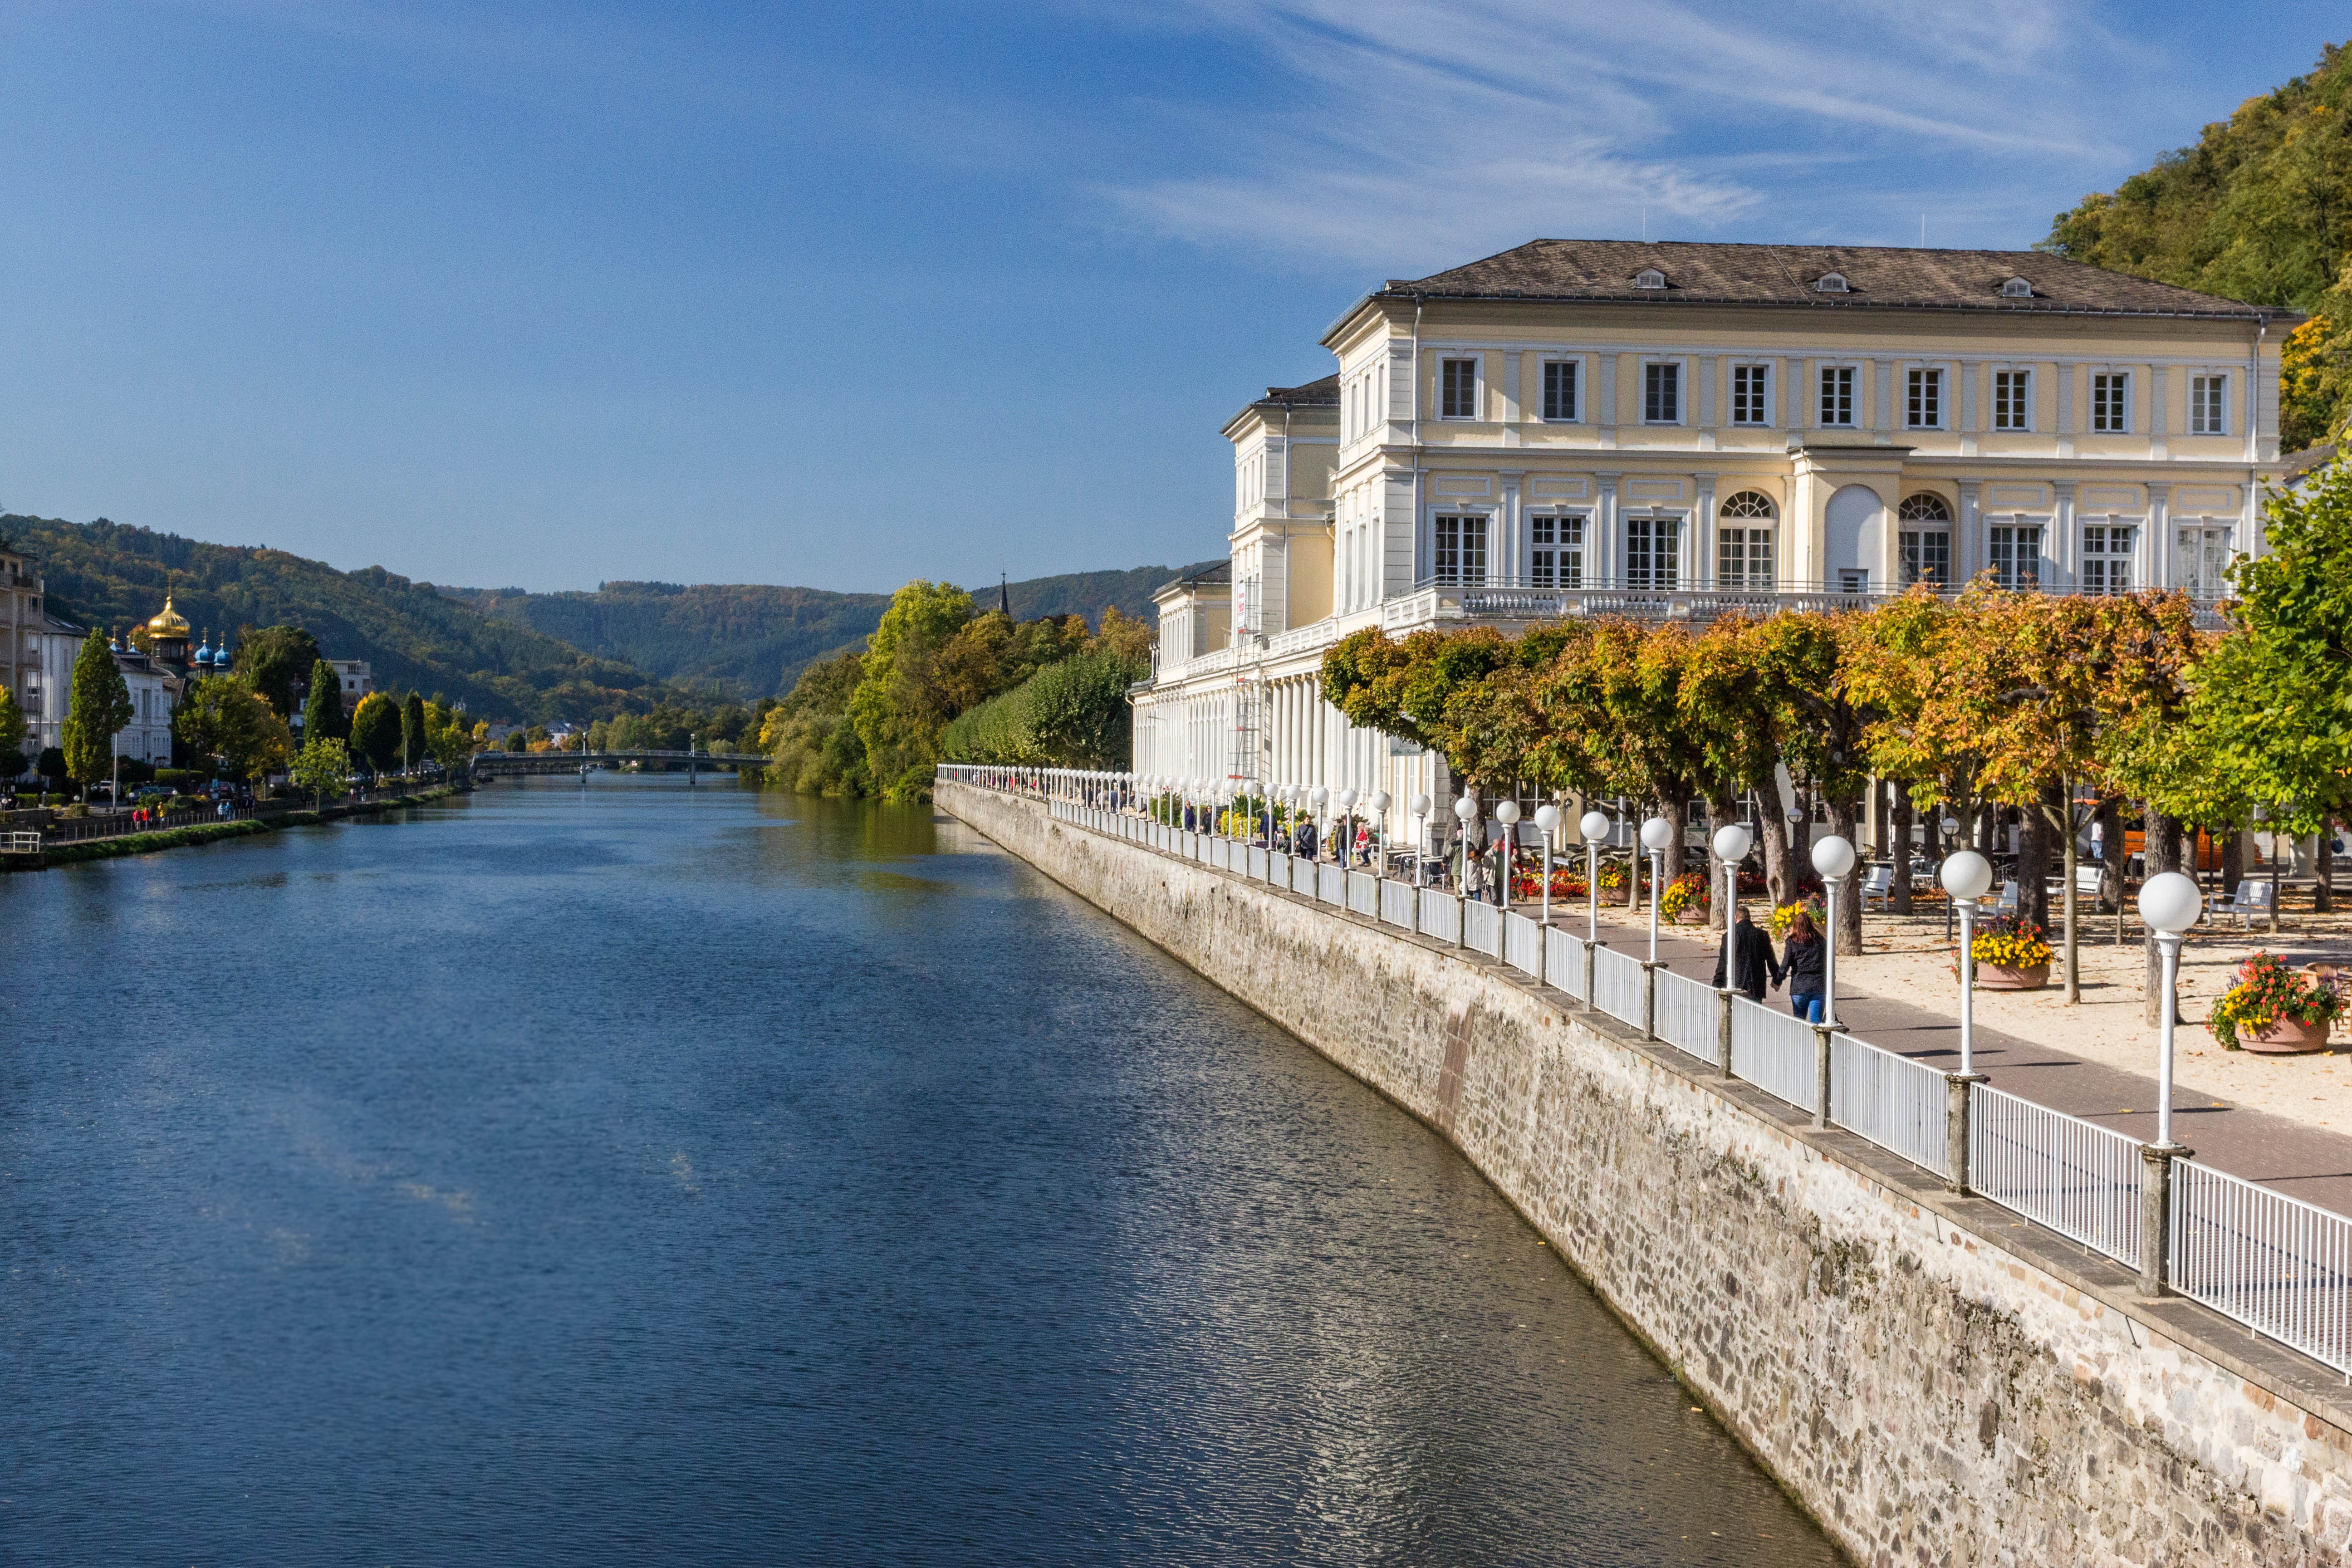
landscape, water, town, building, chateau, river, canal, cityscape, vacation, reflection, autumn, tourism, waterway, body of water, germany, estate, sachsen, lahn, bad ems